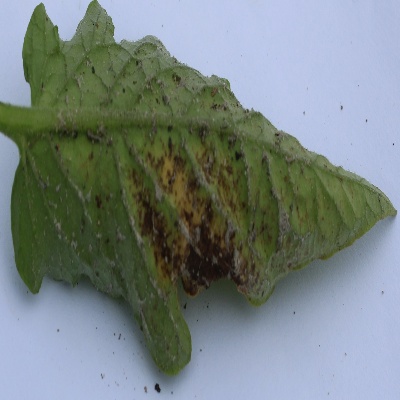
Crop: Tomato
Condition: septoria leaf spot